Horst Gerson

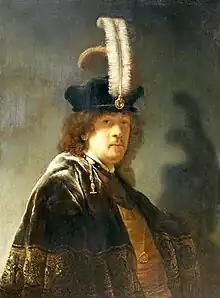
Rembrandt self-portrait in Buckland Abbey museum

Gerson was born in Berlin on 2 March 1907, and after studying art history in Vienna, he became a pupil and assistant of Cornelis Hofstede de Groot and worked for Hofstede de Groot's RKD (Netherlands Institute for Art History) during the years 1934–1966, becoming a Dutch citizen in 1940 and becoming director of the RKD on 1 January 1954. He was the nephew of Karl Lilienfeld, who had assisted Hofstede de Groot before him. In 1966 he became professor of art history at the Rijksuniversiteit Groningen, and during the years 1966–1975 he was head of the Kunsthistorisch Instituut Groningen. He is known for his publications, starting with his 'Ausbreitung und Nachwirkung der holländischen Malerei des 17. Jahrhunderts' published in 1942.